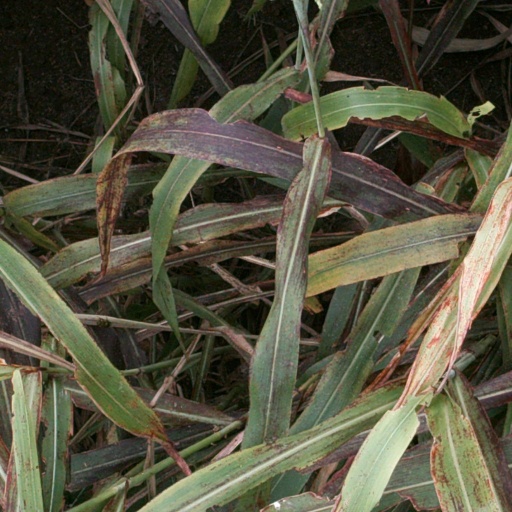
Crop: sorghum